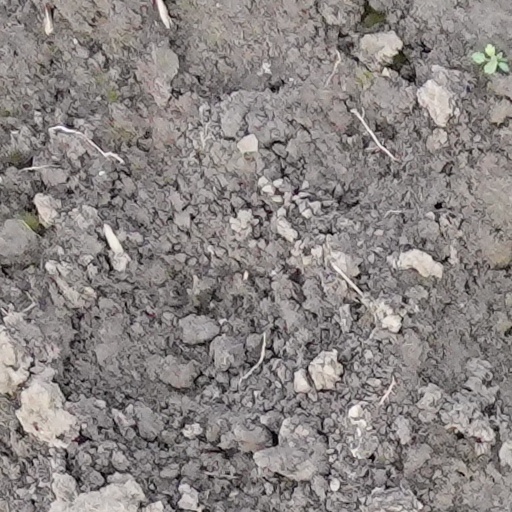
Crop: wheat